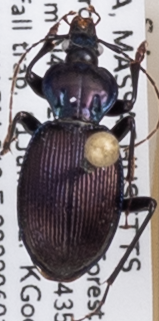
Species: Sphaeroderus canadensis canadensis
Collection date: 2022-06-01
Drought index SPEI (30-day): -1.376
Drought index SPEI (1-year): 0.63
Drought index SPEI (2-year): -0.588